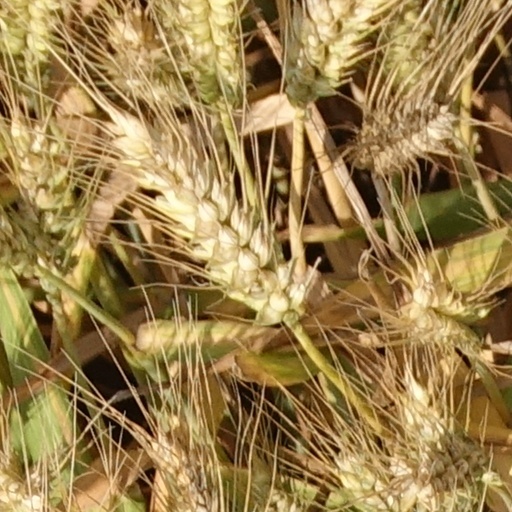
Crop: wheat